Lyon-Saint-Paul station

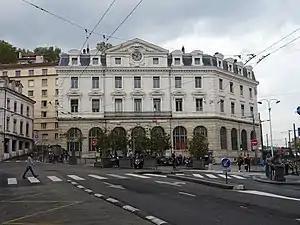
The building in 2019

Lyon-Saint-Paul is a railway station in the 5th arrondissement of Lyon, France. It is located in the area of the same name at the northern end of the Vieux Lyon quarter, between the base of the Fourvière hill and the river Saône. The station is a terminus for local trains serving the western suburbs of the city.